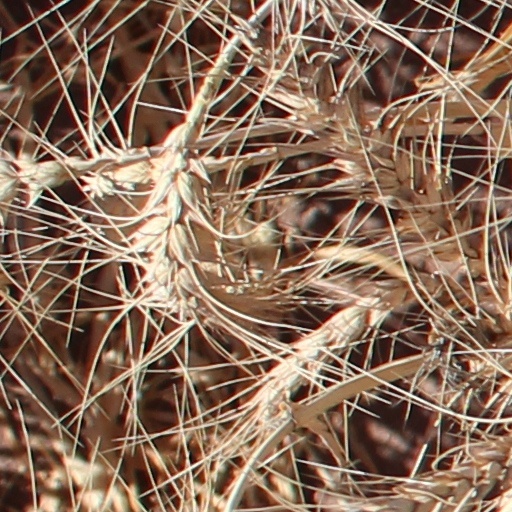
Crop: wheat